Naya Raasta

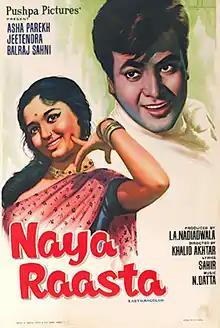
Theatrical release poster

Naya Raasta ( "New Path") is a 1970 Hindi-language drama film, produced by I.A.Nadiadwala on Pushpa Pictures banner and directed by Khalid Akhtar. The film stars Jeetendra, Asha Parekh, and music composed by N. Datta.